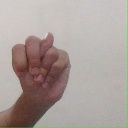
अक्षर: न